Yasir Arafat (cricketer)

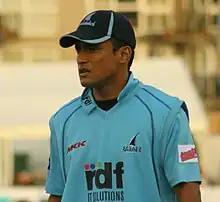
Yasir Arafat playing for Sussex in 2009

Yasir Arafat Satti (born 12 March 1982) is a Pakistani cricket coach and former international cricketer, an all-rounder who batted right-handed and bowled right-arm fast.